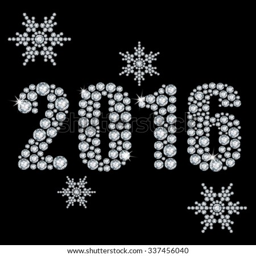
the new year diamond on a black background and snowflakes